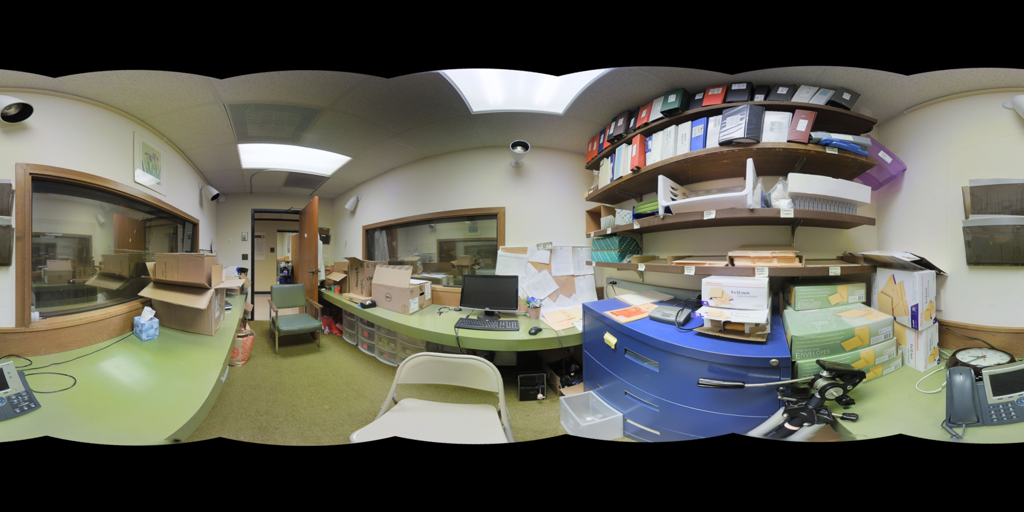
Referred object: Green chair next to the door

Referred object: the bright blue drawer unit